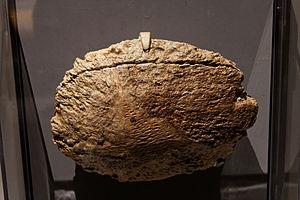
L’ostéoderme est une structure d’écailles, de plaques osseuses ou d'autres compositions dans les couches dermiques de la peau. L'ostéoderme se trouve chez de nombreuses espèces de reptiles vivantes ou éteintes, y compris les lézards, diverses espèces de dinosaures, les crocodiliens, les phytosaures, les aetosaures, les placodontes, et le Nanchangosaurus.